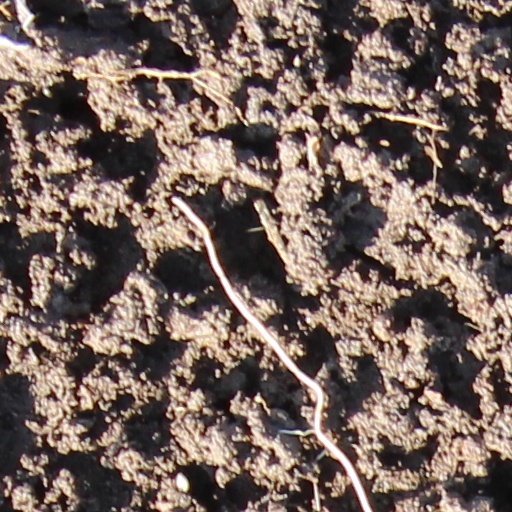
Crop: wheat